Big Brother (Kanye West song)

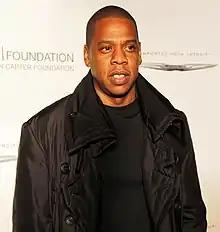
West wrote "Big Brother" as an ode to his close friendship with Jay-Z.

Record producer Toomp, who worked with Kanye West on fellow "Graduation" tracks "Good Life" and "Can't Tell Me Nothing", said that "Big Brother" was the final song the two recorded and the last to be mixed for the album. West repeatedly told him about a hook and a concept for the song, seeking a beat "with some real feel in it". He replayed the end part of Prince's 1979 track "It's Gonna Be Lonely" in the studio and made the beat in a day, impressing West and A&Rs from Def Jam. West then rapped over it, though Prince refused the usage of his music once the song was set to be mixed in New York and later changed his mind in favor of full publishing rights, which Toomp did not approve of. Toomp then remade the beat in Atlanta, re-arranging certain notes and crafting a new melody. Back in New York, West synced his vocals again with the new track, with the final product impressing listeners. Toomp served as the sole producer, making "Big Brother" the only track on "Graduation" not to have production by West. He co-wrote the song with Toomp as a tribute to his mentor and fellow rapper Jay-Z, whom he has felt so close to as a friend that he sees him as a brother. In January 2012, soul singer Tony Williams shared unreleased footage of West playing "Big Brother" to Jay-Z for the first time. Jay-Z became emotional after realizing he was the subject. The rapper said that he thought the song was "brilliantly written" and West's best work since "Jesus Walks" (2004), in terms of structure, emotion, and other factors. He further explained that working with West has "always been a big brother thing and a respect thing".